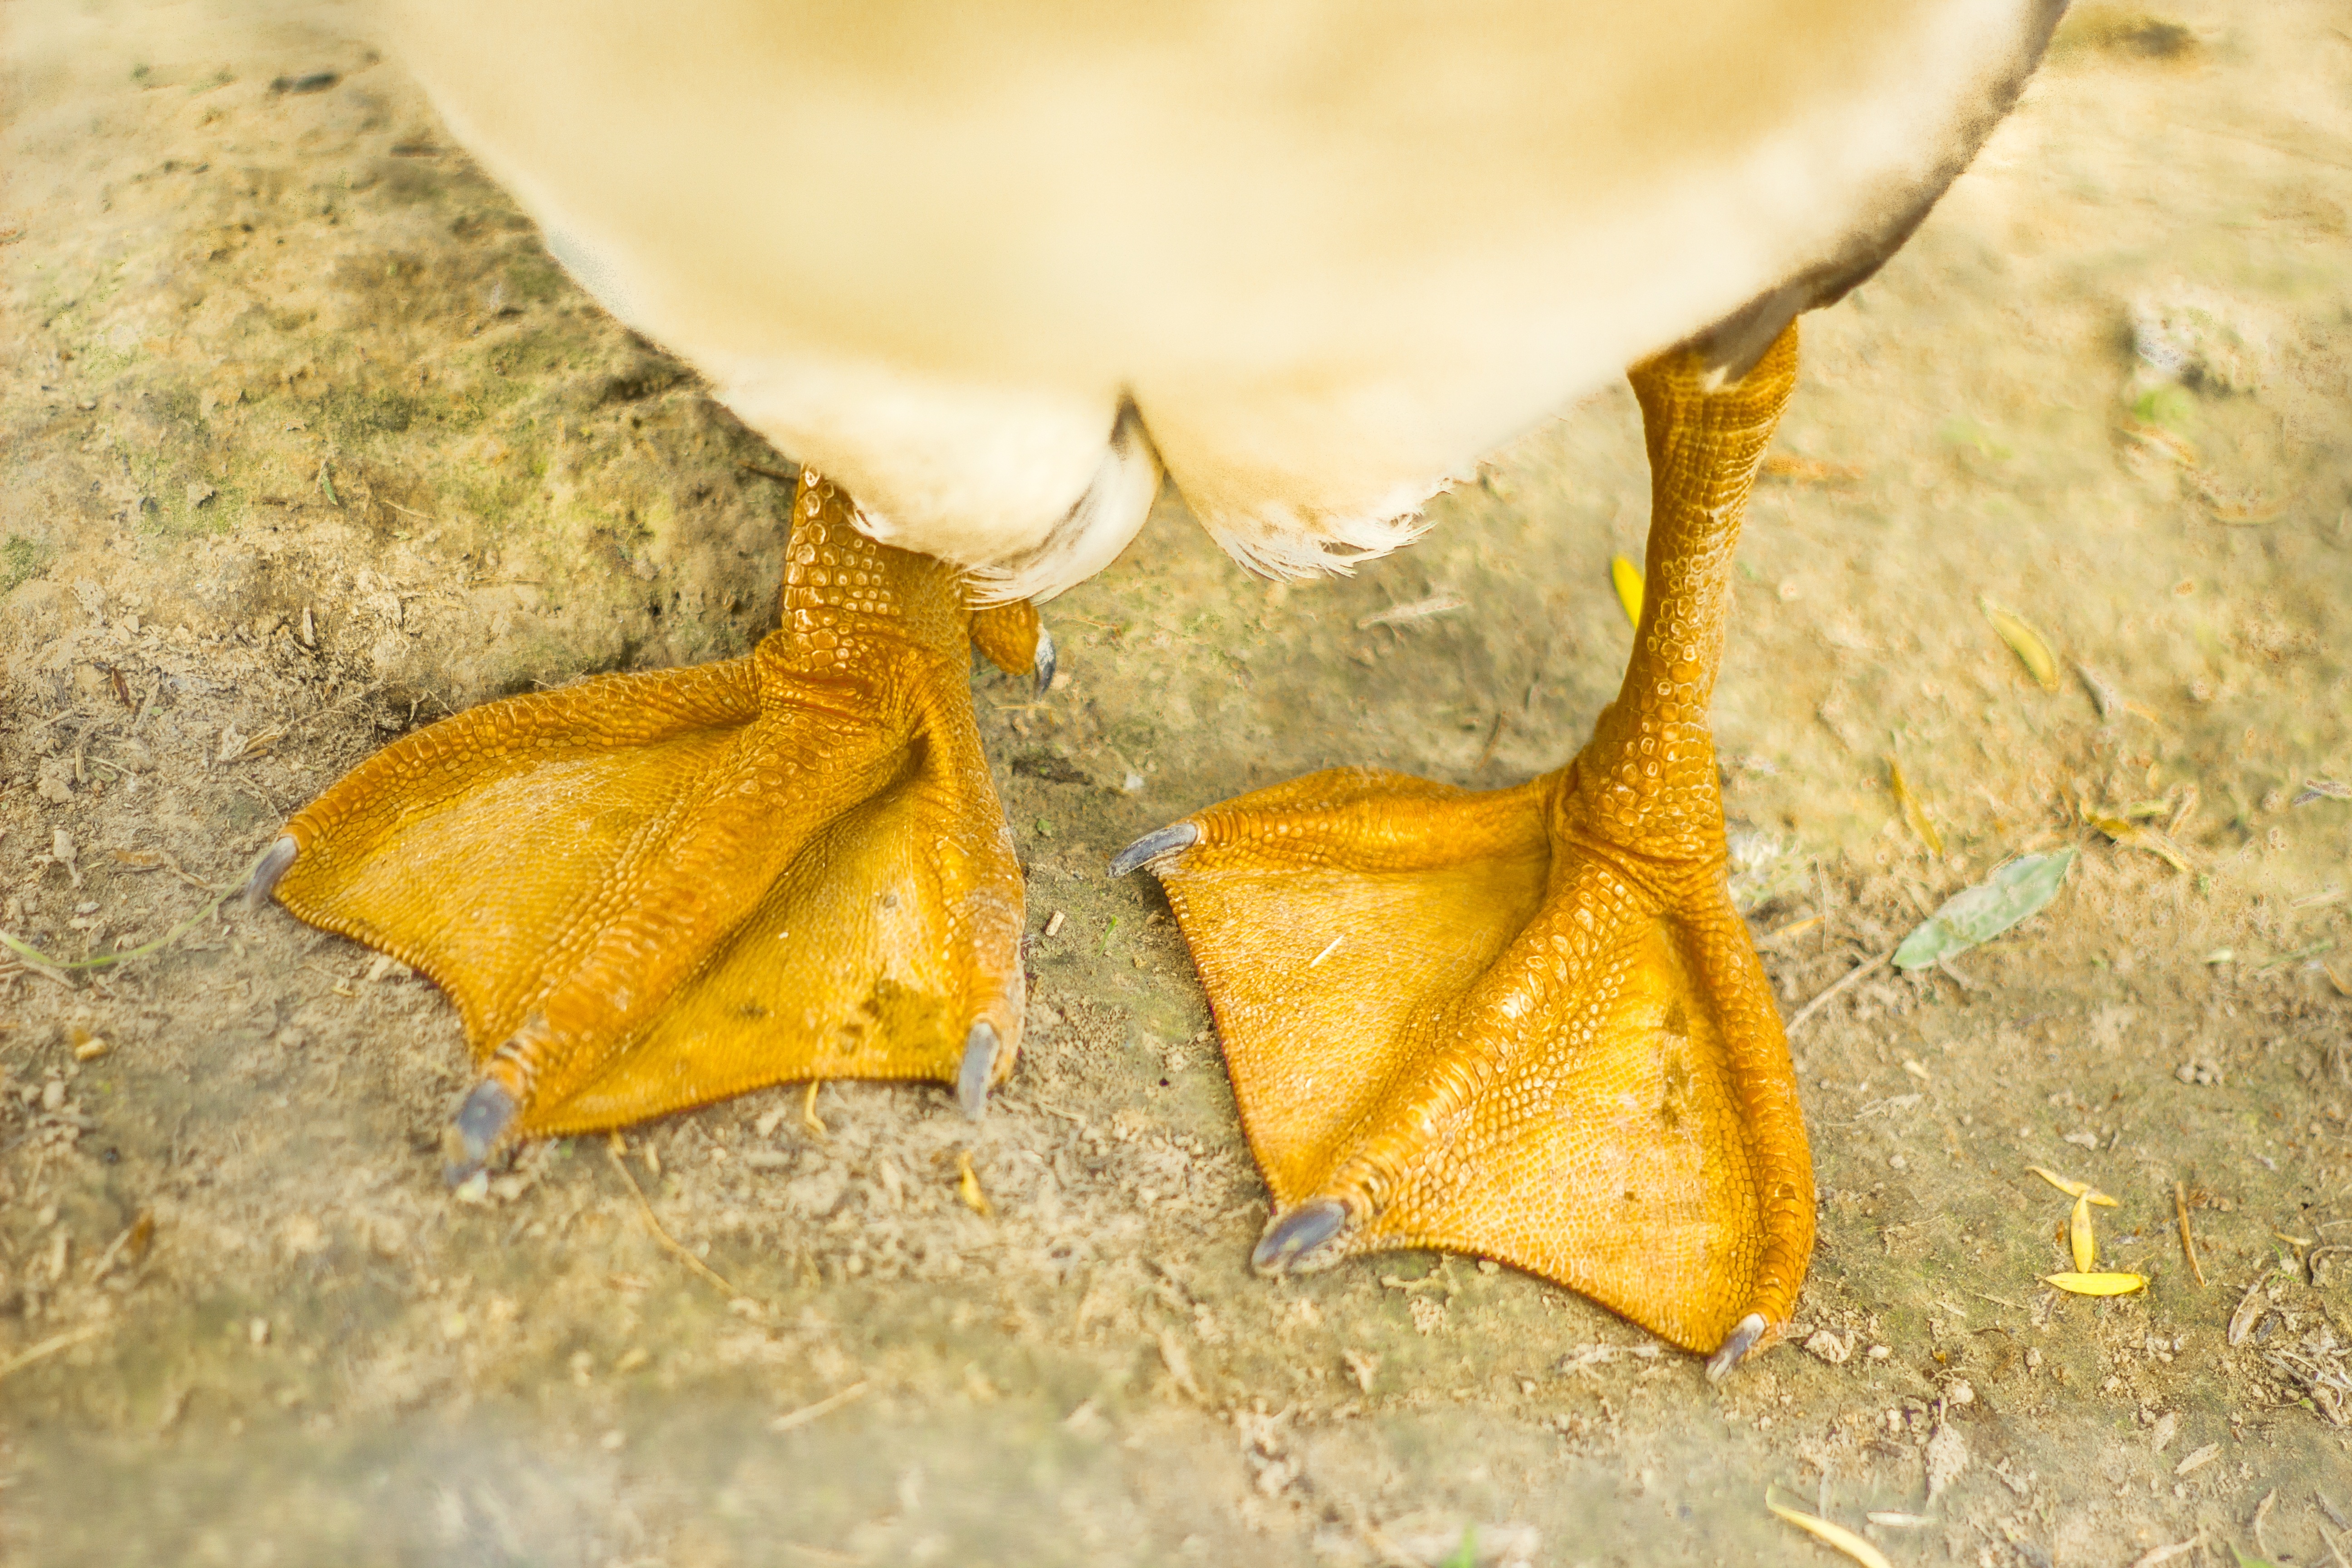
tree, nature, bird, plant, wood, sunlight, leaf, flower, swim, autumn, africa, yellow, flora, season, close up, birds, legs, goose, view from above, kennel, fins, macro photography, woody plant, goose arched african, african goose